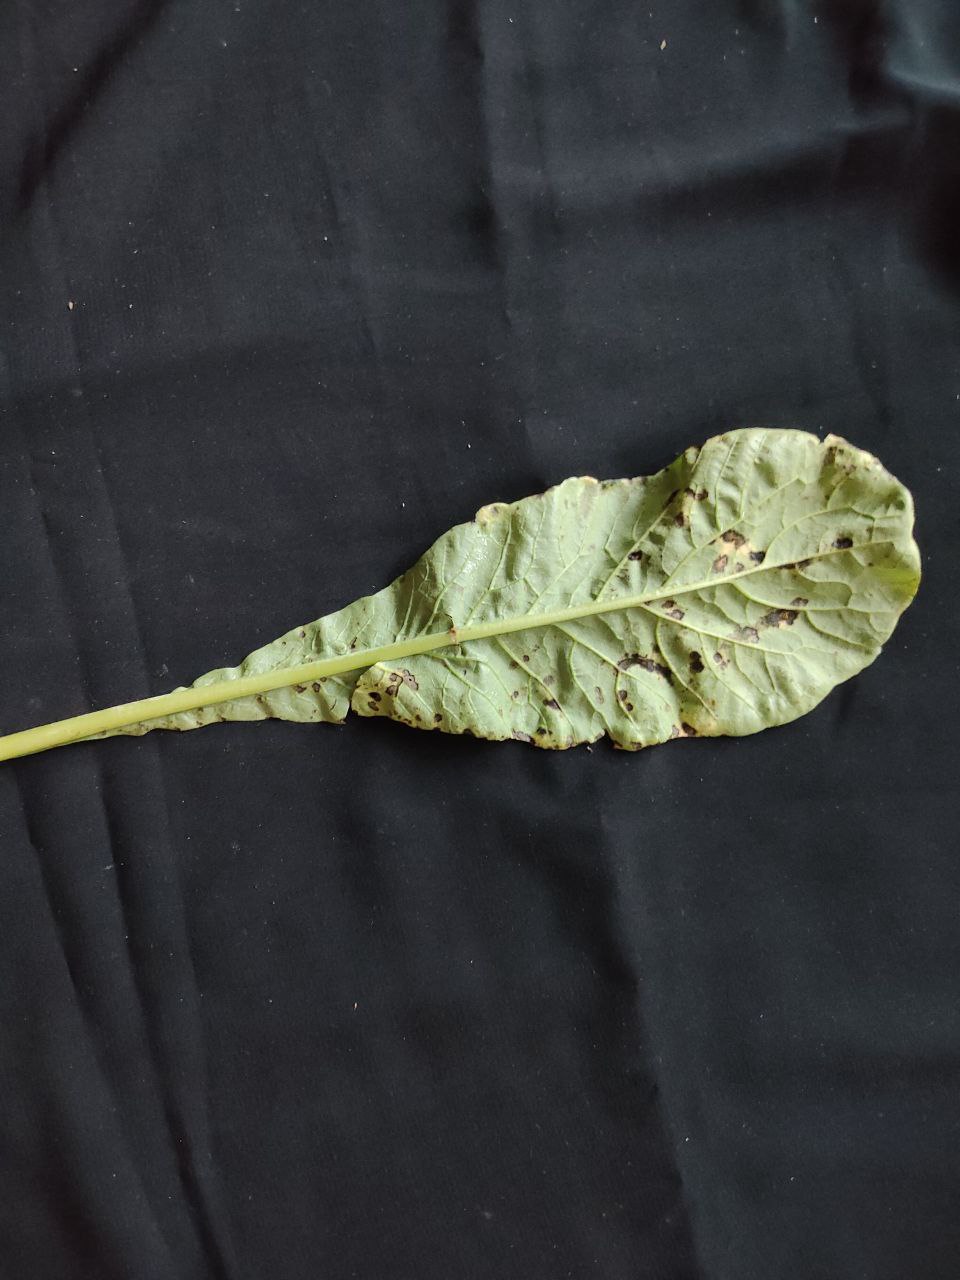
Label: Black leaf spot